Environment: lab
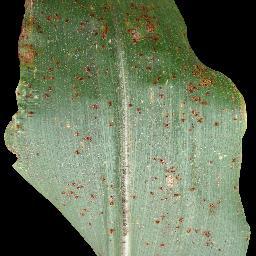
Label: common_rust